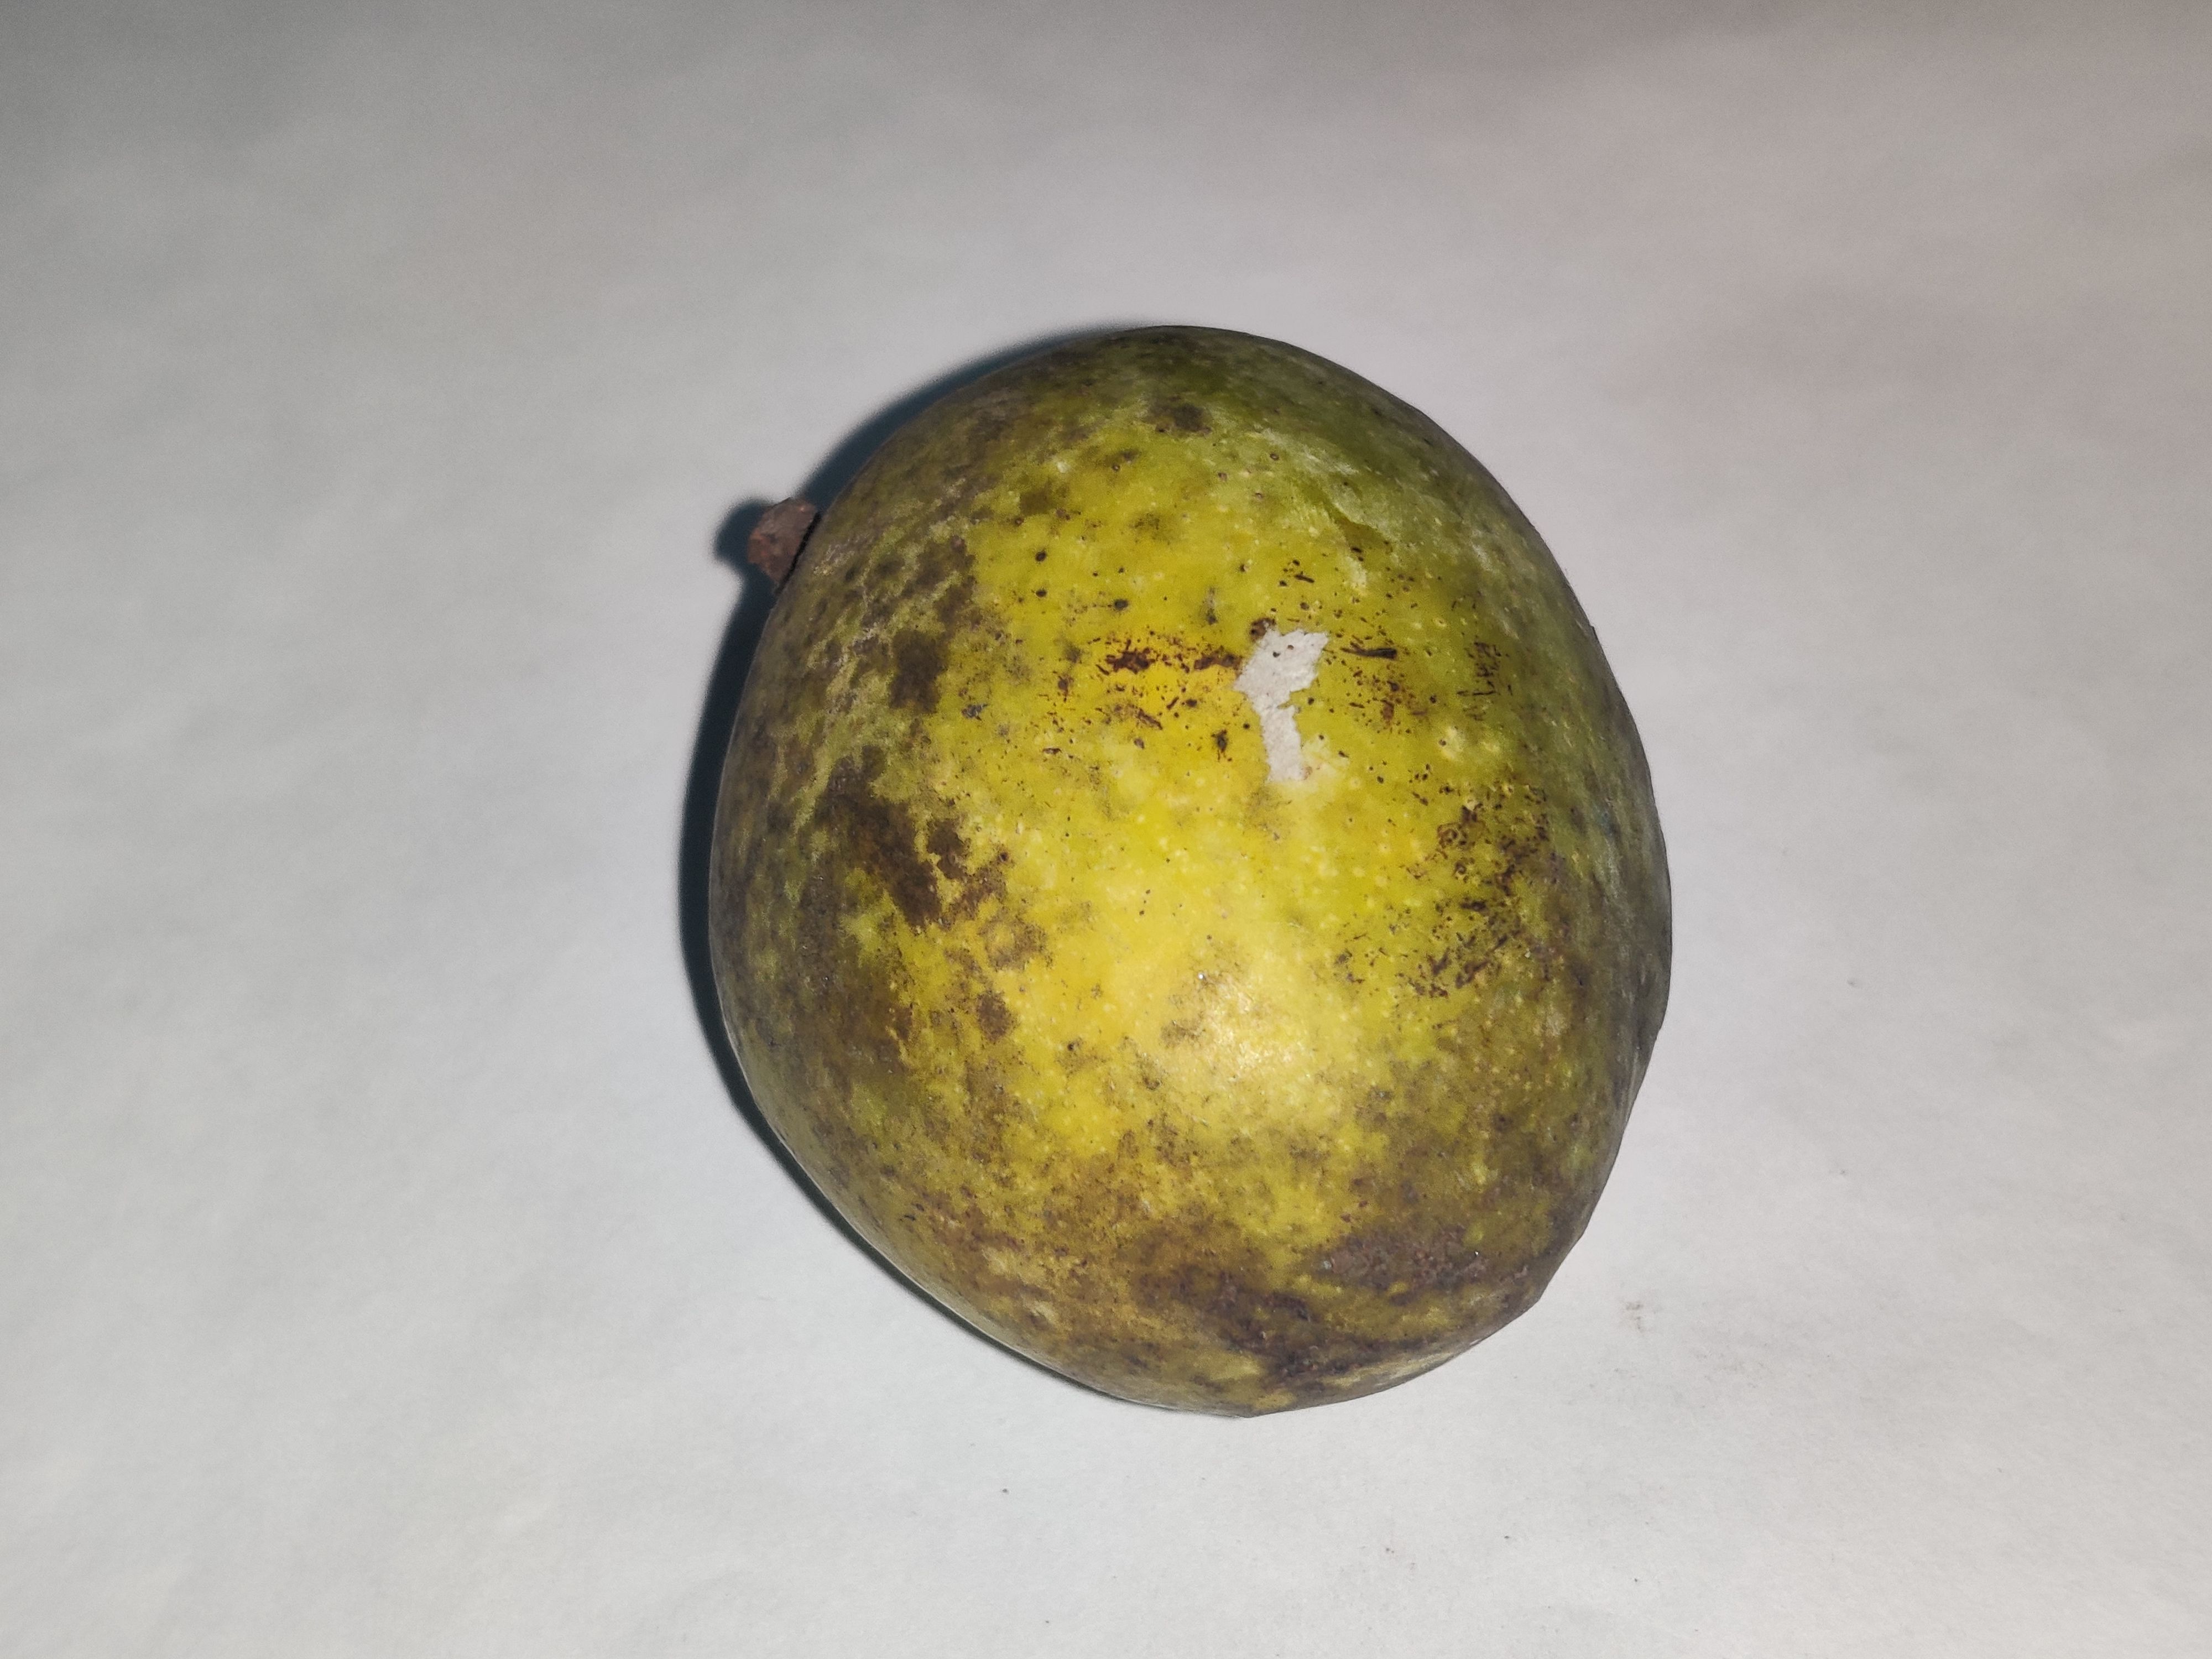
Fruit: mango
Grade: 3rd-grade